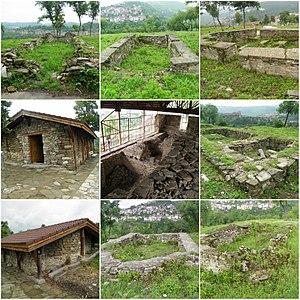
Trapezitsa est une forteresse médiévale située sur une colline du même nom à Veliko Tarnovo, dans le nord de la Bulgarie. Elle servit de forteresse principale du Second Empire bulgare de 1185 à 1393. Trapezitsa était une colline spirituelle, habitée par des nobles du clergé et des artisans.